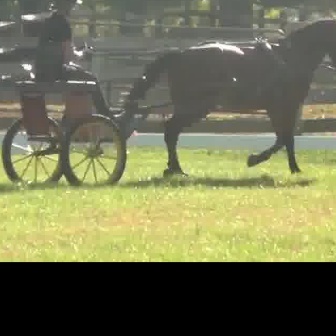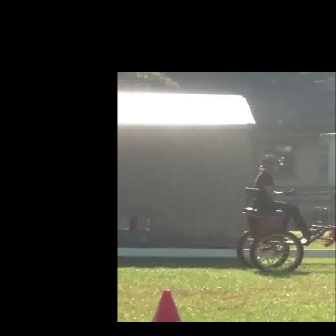
  Please identify the target specified by the bounding box [1,45,144,188] in the first image and locate it in the second image. Return the coordinates in [x_min,y_min,x_max,y_max] format.
Answer: [235,186,324,275]